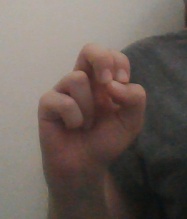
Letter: gaaf